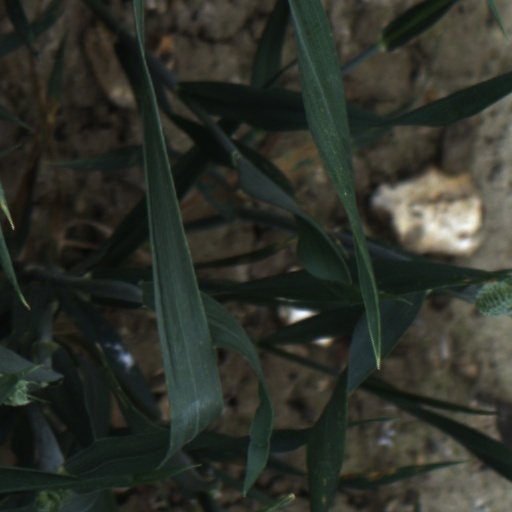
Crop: wheat